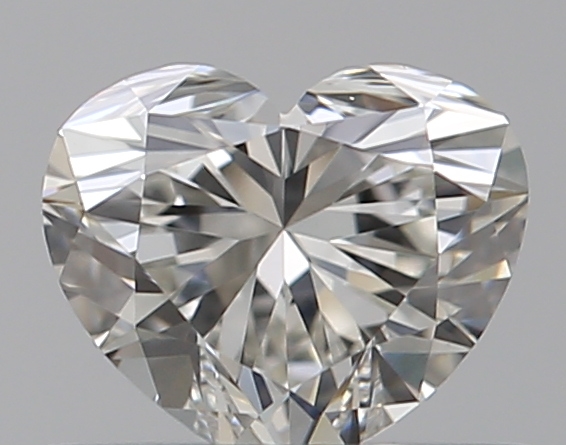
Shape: heart
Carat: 0.5
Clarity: VS1
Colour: I
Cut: VG
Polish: EX
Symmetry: VG
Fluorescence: F
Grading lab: GIA
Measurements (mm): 4.56 x 5.37 x 3.29